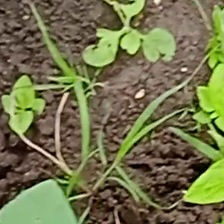
Weed species: Digitaria_SP_(Digitaria Sanguinalis )